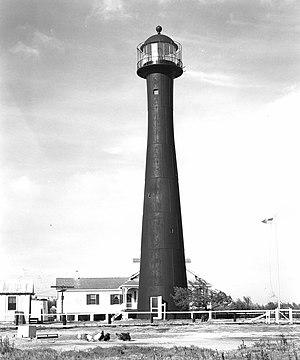
Le phare de Matagorda Island, est un phare situé sur l'île Matagorda, une île barrière dans le comté de Calhoun au Texas. Il est maintenant géré par le Texas Parks and Wildlife Department.